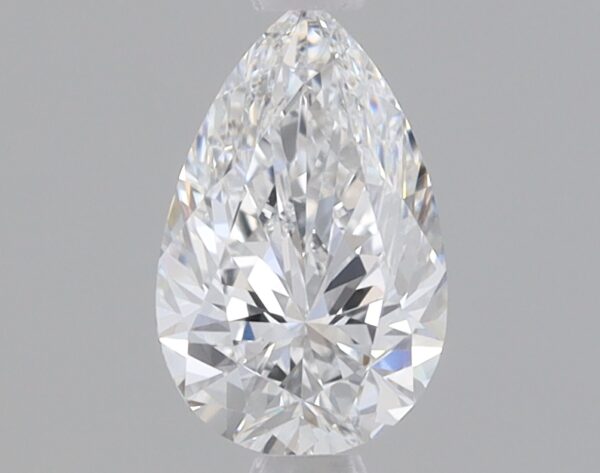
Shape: pear
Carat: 0.64
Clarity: VVS2
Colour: E
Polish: VG
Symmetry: EX
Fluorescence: NONE
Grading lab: IGI
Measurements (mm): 7.46 x 4.74 x 3.1